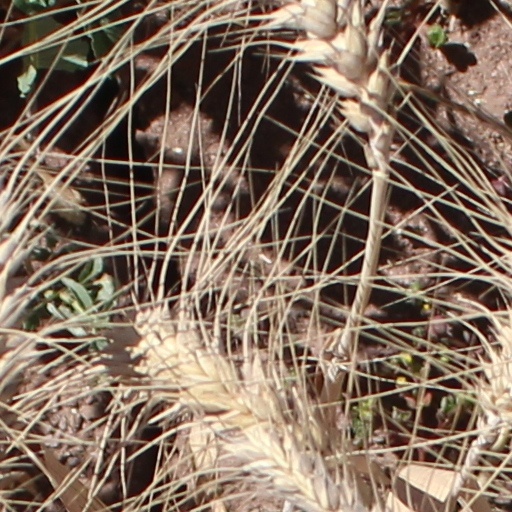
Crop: wheat